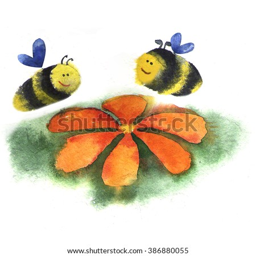
watercolor illustration of bees flying over a flower .